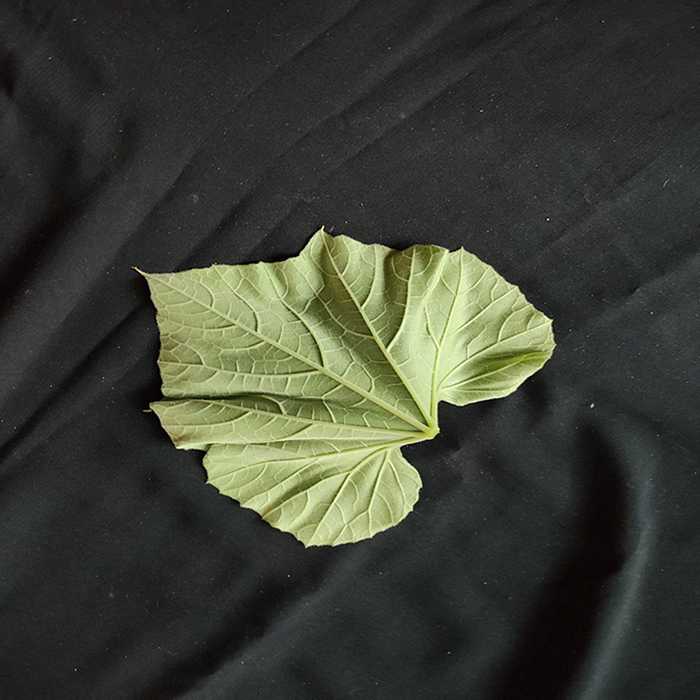
Plant: Bottle gourd
Label: Fresh leaf